Ida Adamoff

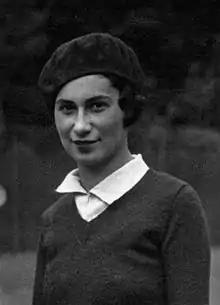

Adamoff reached the doubles final at the 1935 French Championships with Hilde Krahwinkel Sperling but were defeated in the final by Margaret Scriven and Kay Stammers in two straight sets. Her best singles performance at a Grand Slam tournament was reaching the third round at the French Championships, in 1929, 1931, 1932 and 1935, and at the Wimbledon Championships in 1934. In 1931 she reached the quarterfinals of the mixed doubles event at Wimbledon with Enrique Maier.